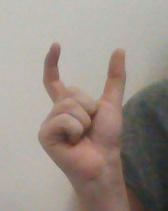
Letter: nun